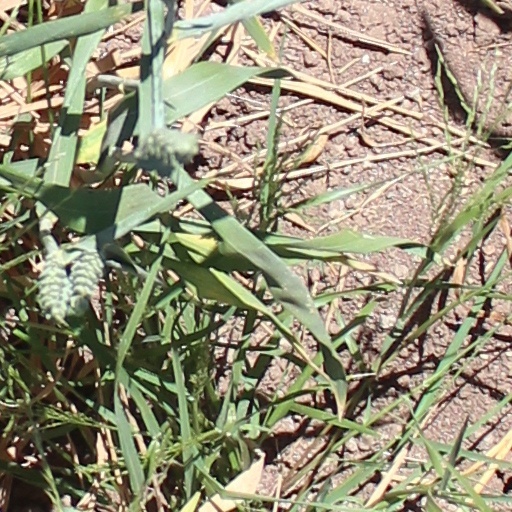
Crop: wheat